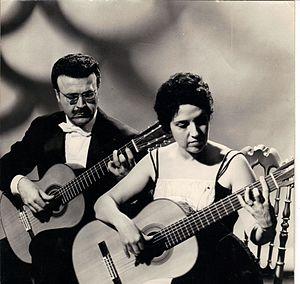
Alexandre Lagoya et Ida Presti
Un guitariste est un musicien jouant de la guitare. Cet instrument est utilisé dans de nombreux styles comme la musique de la Renaissance, la musique baroque, la musique classique, le jazz, le rock ou le flamenco.
Ida Presti est une guitariste française, née Yvette Montagnon à Suresnes le 31 mai 1924 et morte à Rochester le 24 avril 1967.